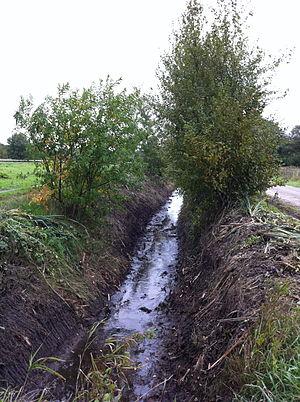
Norderstedt (Allemagne): La ruisseau Garstedter Graben près de sa source